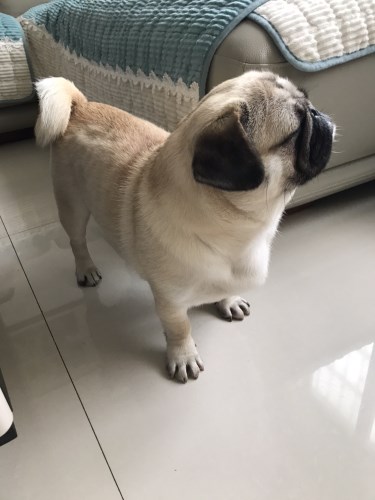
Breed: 798-n000130-pug